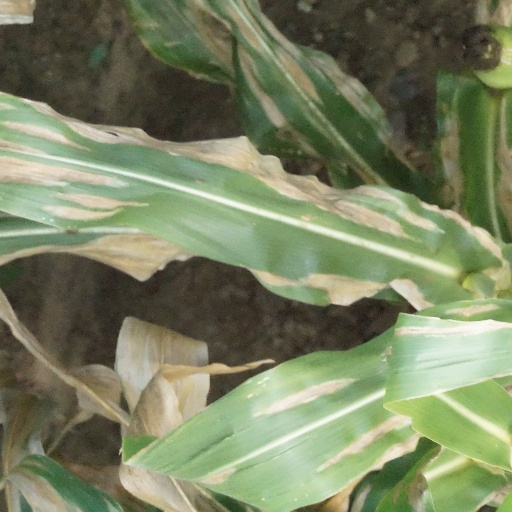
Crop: maize; corn